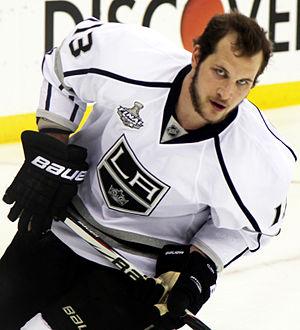
Kyle Clifford est un joueur professionnel canadien de hockey sur glace.